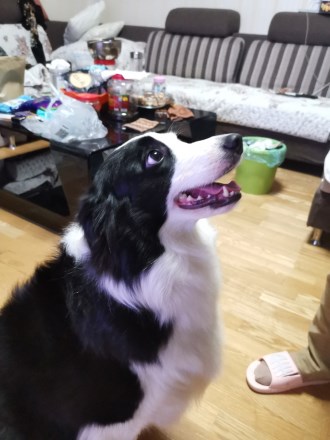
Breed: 2594-n000109-Border_collie